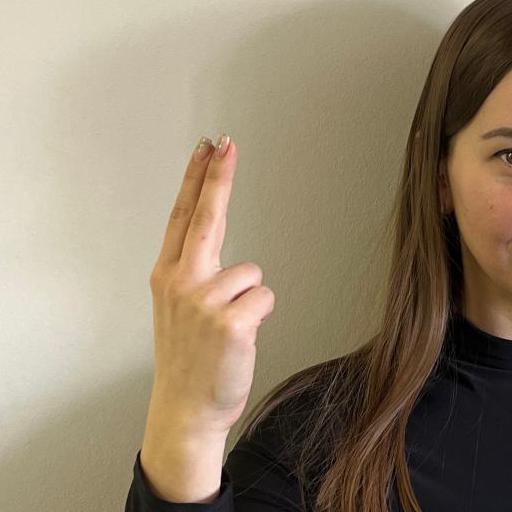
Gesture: two_up_inverted